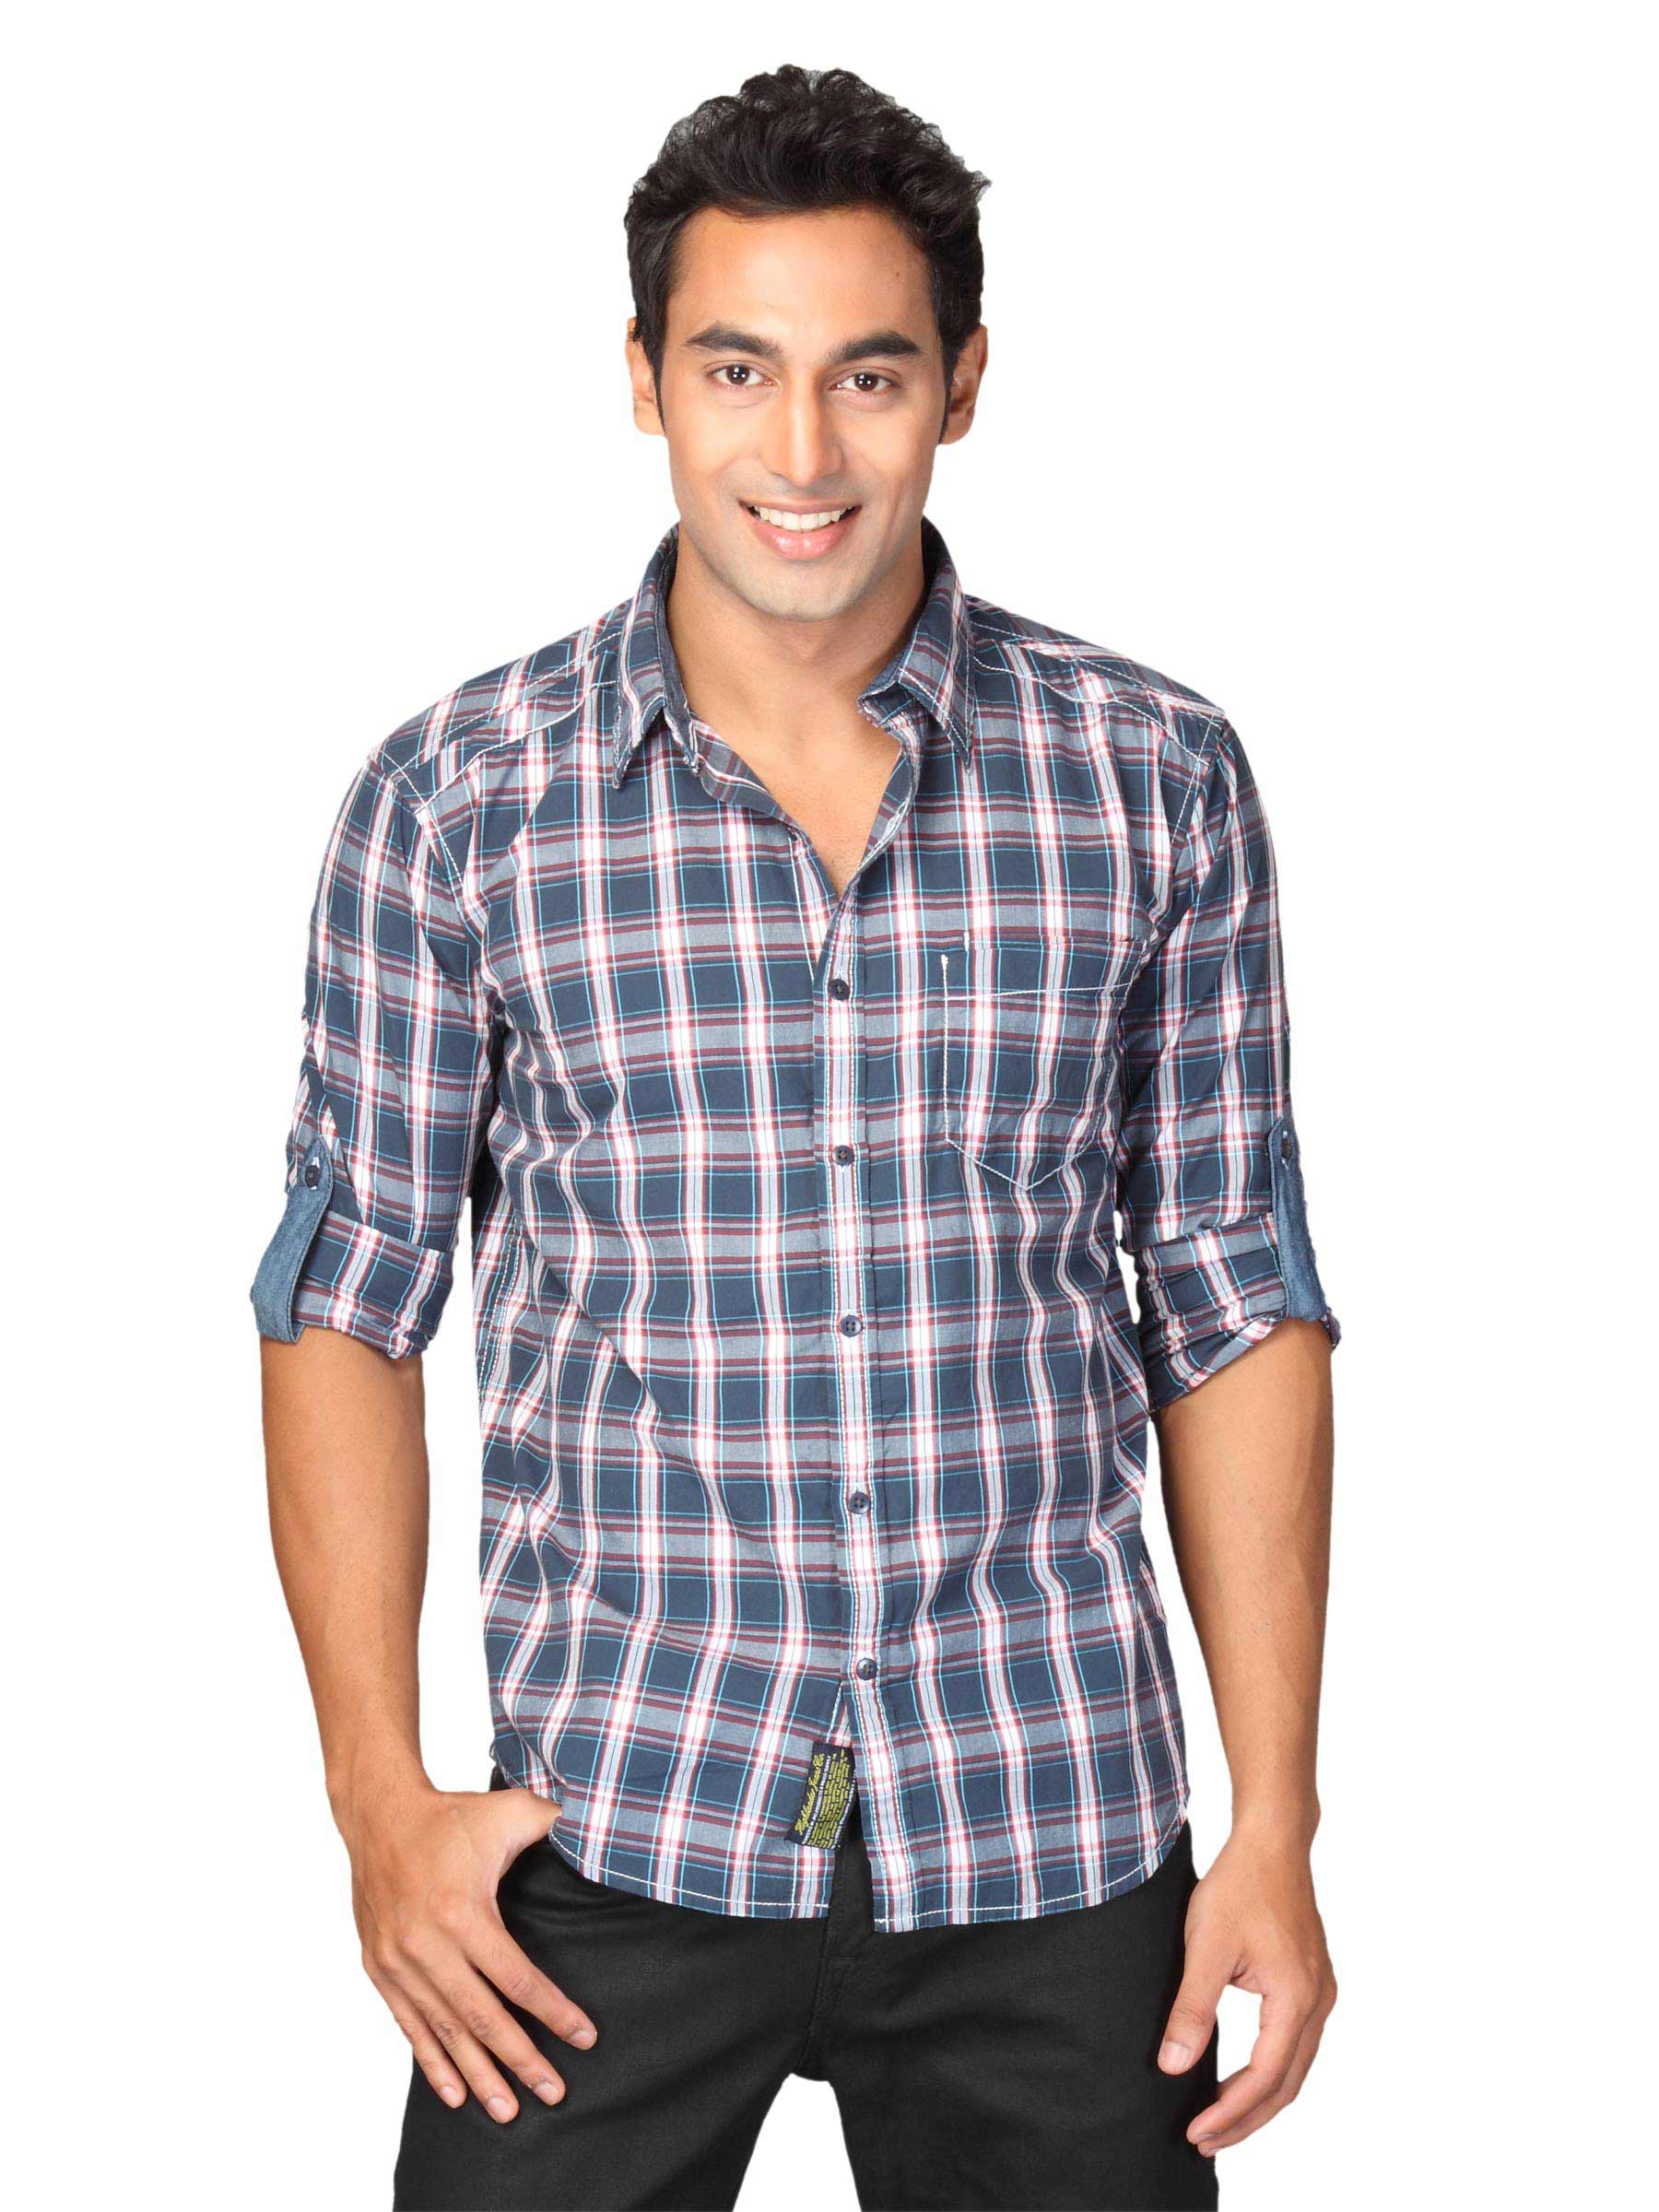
Highlander Men Blue Checked Haddon Slim Fit Shirt
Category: Apparel / Topwear / Shirts
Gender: Men
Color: Blue
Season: Summer 2011
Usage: Casual